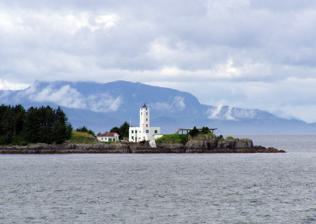
Building: Five Finger Islands Light
Country: Unknown
Year built: 1902
Lighthouse in Alaska, United States Lighthouse Five Finger Islands Light Five Finger Islands Light in 2003 Location The Five Finger southernmost island Frederick Sound Alaska United States Coordinates 57°16′13″N 133°37′54″W / 57.27038°N 133.63154°W / 57.27038; -133.63154 Tower Constructed 1902 (first) Foundation concrete pier Construction reinforced concrete tower Automated 1984 Height 68 feet (21 m) Shape square tower with lantern centered on the roof of keeper's house Markings art deco architecture white tower, black lantern Operator Juneau Lighthouse Association Heritage National Register of Historic Places listed place Light First lit 1935 (current) Focal height 81 feet (25 m) Lens Fourth order Fresnel lens Range 18 nautical miles (33 km; 21 mi) Characteristic Fl W 10s. emergency light Fl W 6s of reduced intensity when main light is extinguished Five Finger Light Station U.S. National Register of Historic Places U.S. Historic district Alaska Heritage Resources Survey Nearest city Petersburg, Alaska Area less than one acre Architect U.S. Lighthouse Service ; U.S. Lighthouse Board Architectural style Modern Movement , Art Deco MPS Light Stations of the United States MPS NRHP reference No. 04000416 AHRS No. SUM-00009 Added to NRHP May 12, 2004 The Five Finger Islands Light is a lighthouse located on a small island that lies between Stephens Passage and Frederick Sound in southeastern Alaska .  It and Sentinel Island Light Station were the first U.S. government lighthouses opened in Alaska, first lit on March 21, 1902. It became the last lighthouse in Alaska to be automated on August 14, 1984. History In 1901, a contract of $22,500 was awarded to construct a lighthouse on the southernmost of the Five Finger Islands . Completed in 1902, it was a rectangular lighthouse with a square tower, elevated several feet above the surrounding hipped roof. Atop the tower sat a lantern room from which a fourth-order Fresnel lens produced a fixed beam of white light at a focal plane of 68 feet (21 m). The original structure burned down in December 1933. The tower was rebuilt using public works appropriations . The current structure is made of concrete, which was completed and relit in 1935. It was automated by the United States Coast Guard in 1984. It was listed on the National Register of Historic Places as Five Finger Light Station in 2004.  The listing was as a historic district including four contributing buildings and one other contributing structure . The original lighthouse burned.  The replacement, built in 1935, "is a good example of Modern Movement architecture , popular in the 1930s for concrete buildings, and adapted by the U.S. Lighthouse Service as the agency replaced the original wood frame lighthouse buildings at many of its sixteen staffed stations in Alaska." The light station was listed on the National Register of Historic Places in 2004. Original 1902 Lighthouse – USCG archive photo 1992 See also Alaska portal Engineering portal List of lighthouses in the United States References